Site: brandenburg
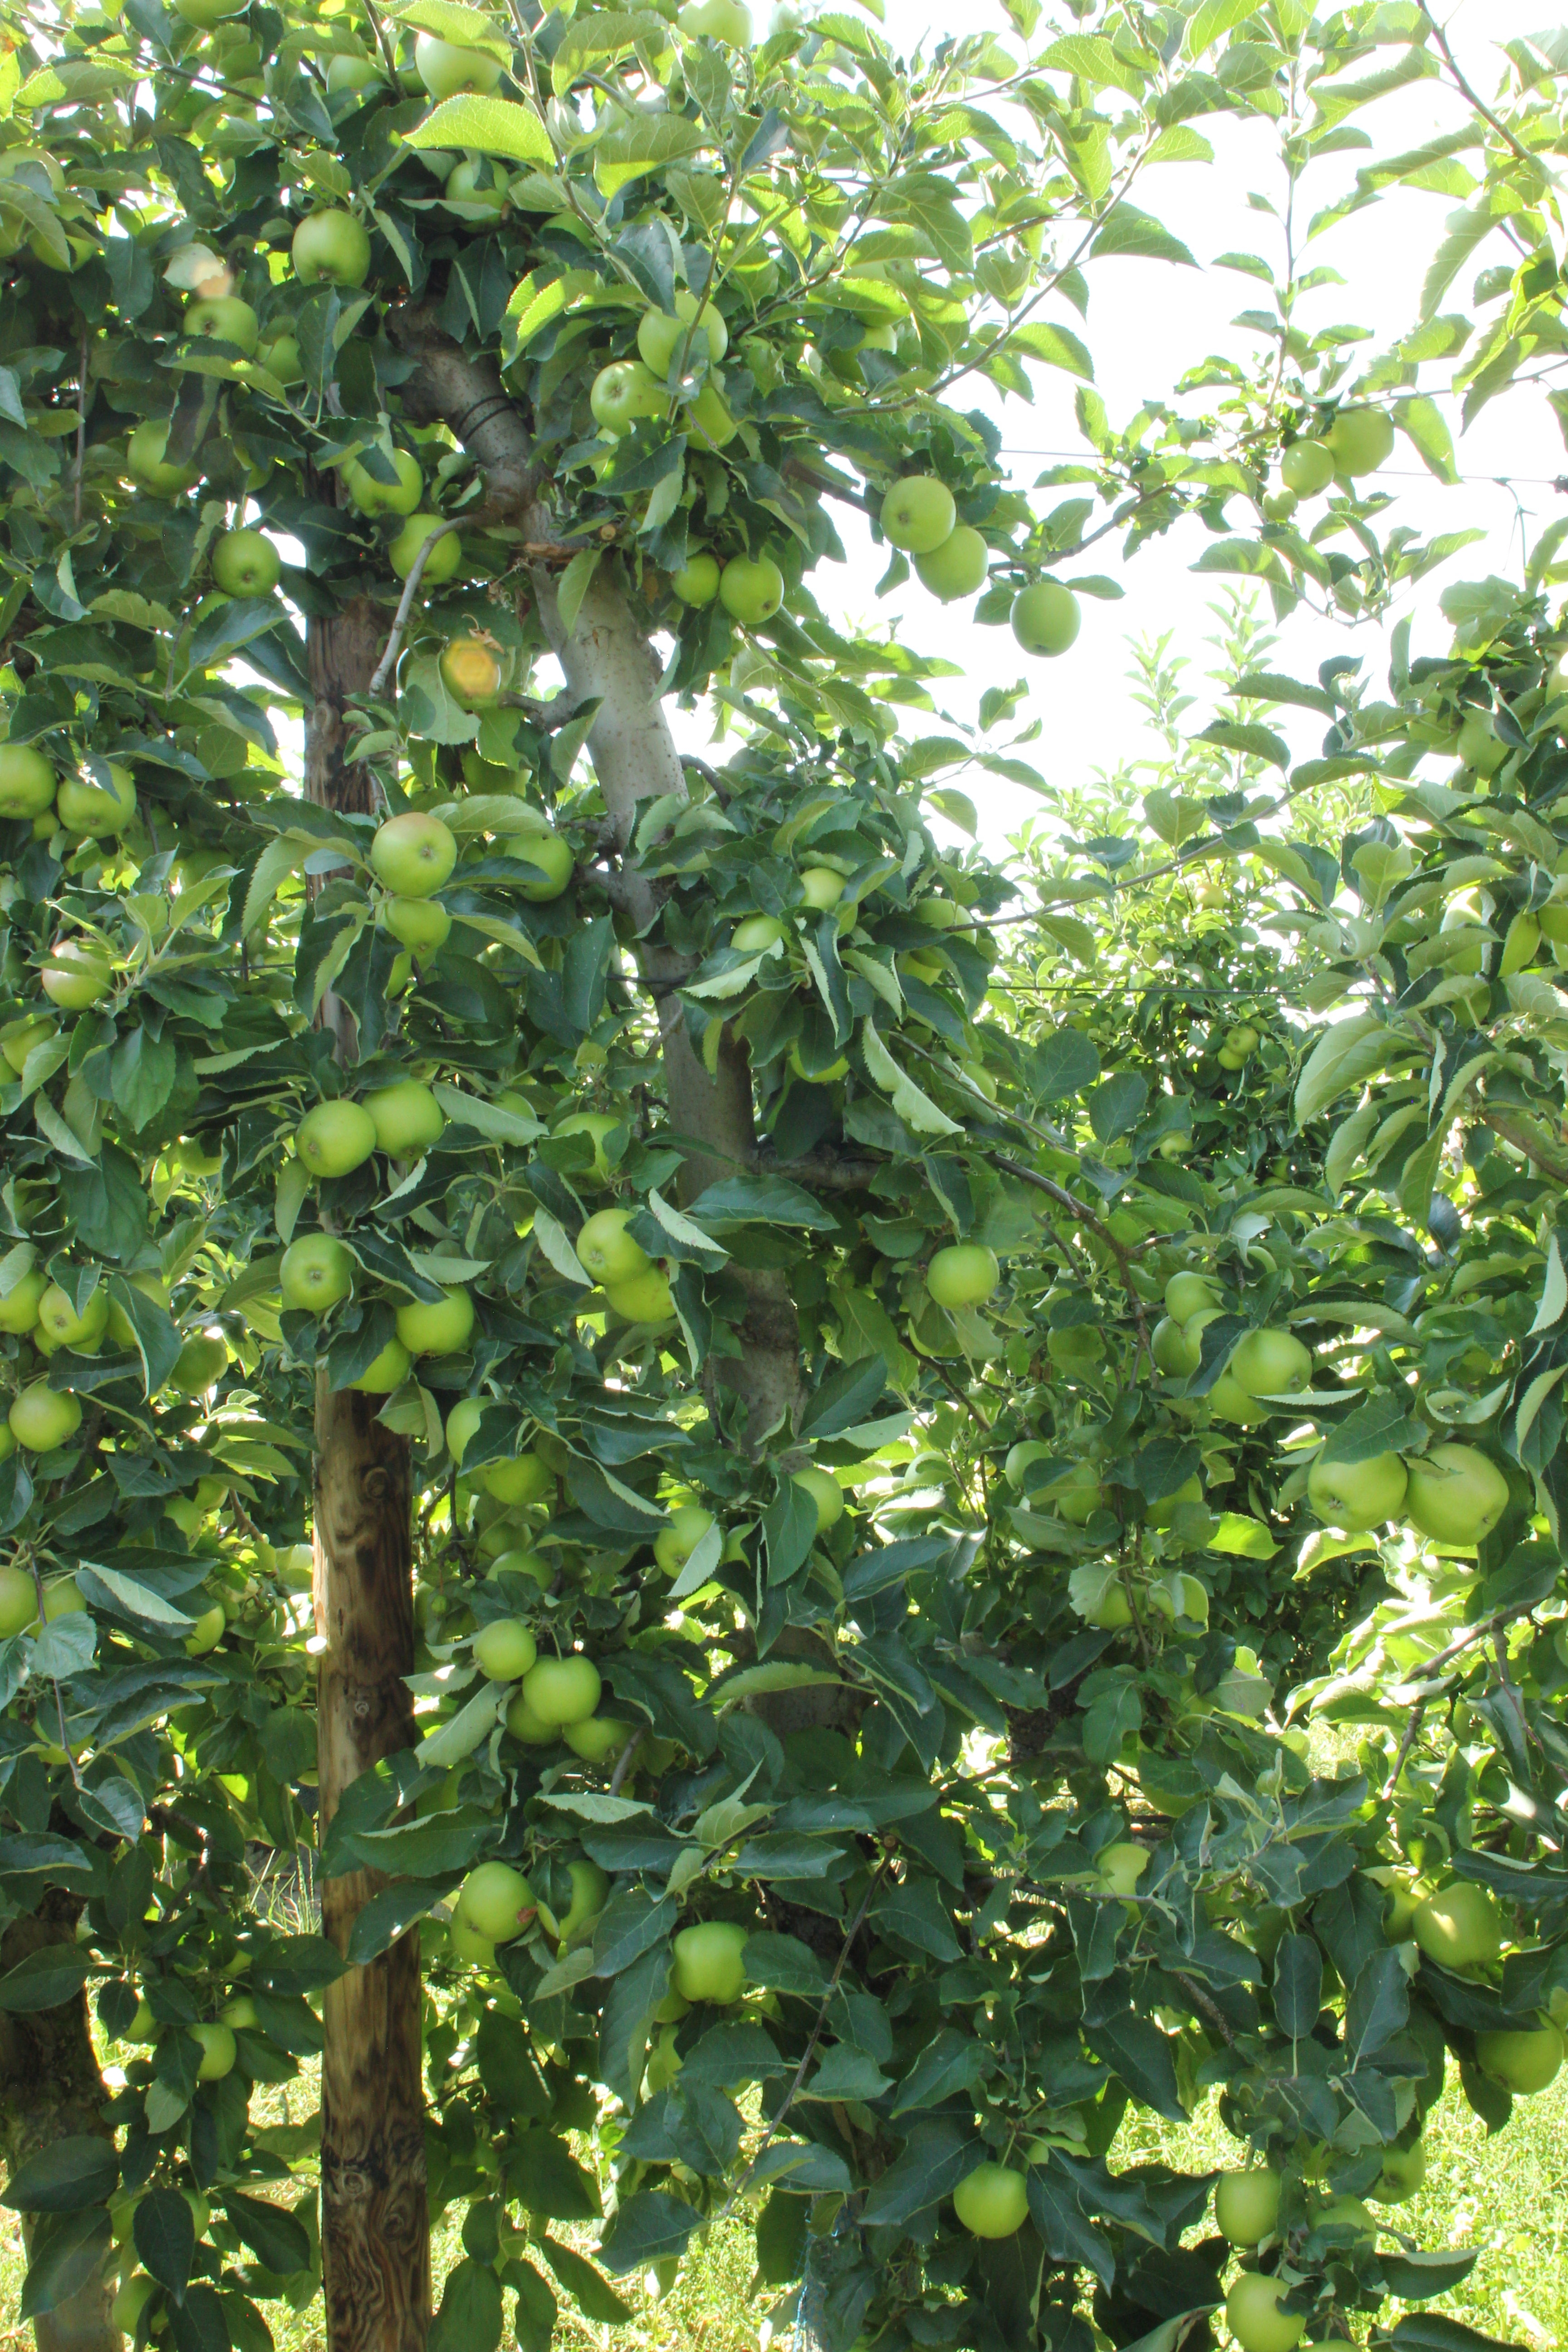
Growth stage (BBCH 77): Development of fruit